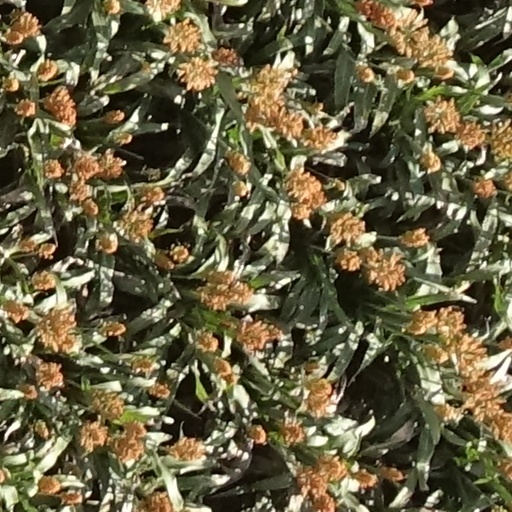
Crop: sorghum